Princess Kay of the Milky Way

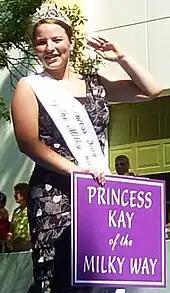
Katie Miron, Princess Kay of the Milky Way, 2010, was a 19-year-old student at the University of Minnesota.

Princess Kay of the Milky Way is the title awarded to the winner of the statewide Minnesota Dairy Princess Program, an annual competition organized by the Midwest Dairy Association. During her one-year term, the Princess Kay of the Milky Way serves as official good-will ambassador for the Minnesota dairy industry. The Princess is crowned every year at the Minnesota State Fair, and receives a scholarship. The crowning of Princess Kay annually garners statewide as well as national media coverage.